Glanville fritillary

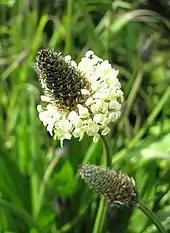
Ribwort plantain

After hatching, Glanville fritillary caterpillars live in gregarious sibling groups. They feed on their host plant, either "Plantago lanceolata" (ribwort plantain) or "Veronica spicata" (spiked speedwell). Adult females prefer one plant over the other when choosing where to lay their eggs, but the larvae do not have a feeding preference for either plant when they are born.